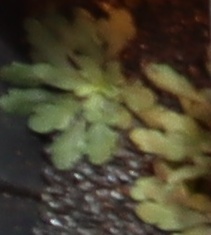
Label: Horseweed